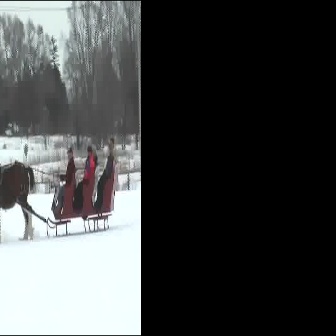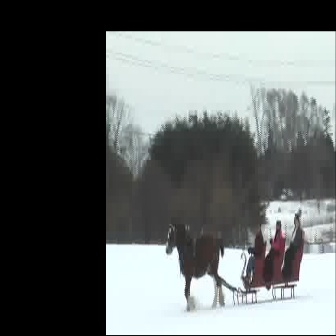
  Please identify the target specified by the bounding box [42,160,119,236] in the first image and locate it in the second image. Return the coordinates in [x_min,y_min,x_max,y_max] format.
Answer: [229,228,304,303]